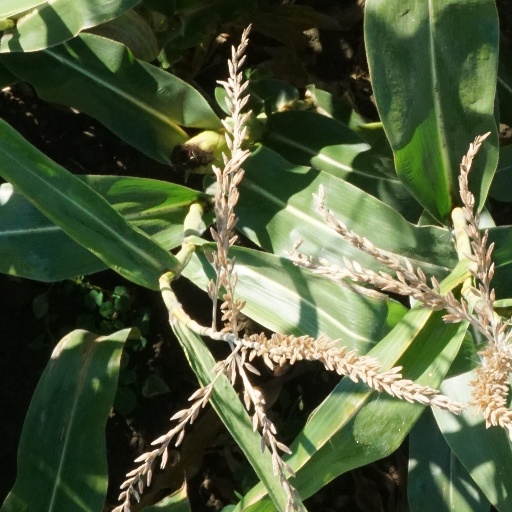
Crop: maize; corn